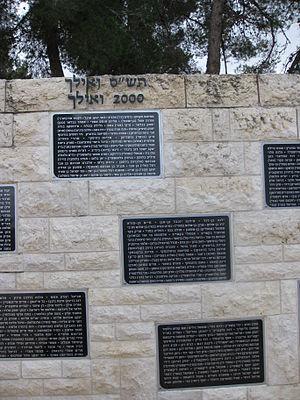
Le mémorial pour les Victimes du Terrorisme en Israël est un mémorial pour toutes les victimes du terrorisme en Israël de 1851 à aujourd'hui. Le mémorial est situé au cimetière national de l'État d'Israël sur le mont Herzl à Jérusalem. Le mémorial comprend les noms des personnes juives et non-juives qui ont été tuées dans des actes de terrorisme.